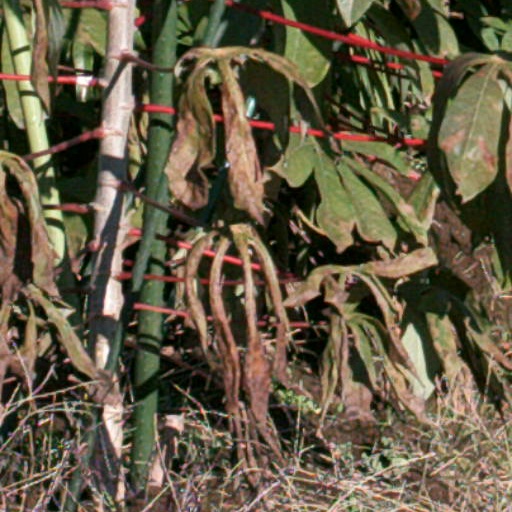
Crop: cassava